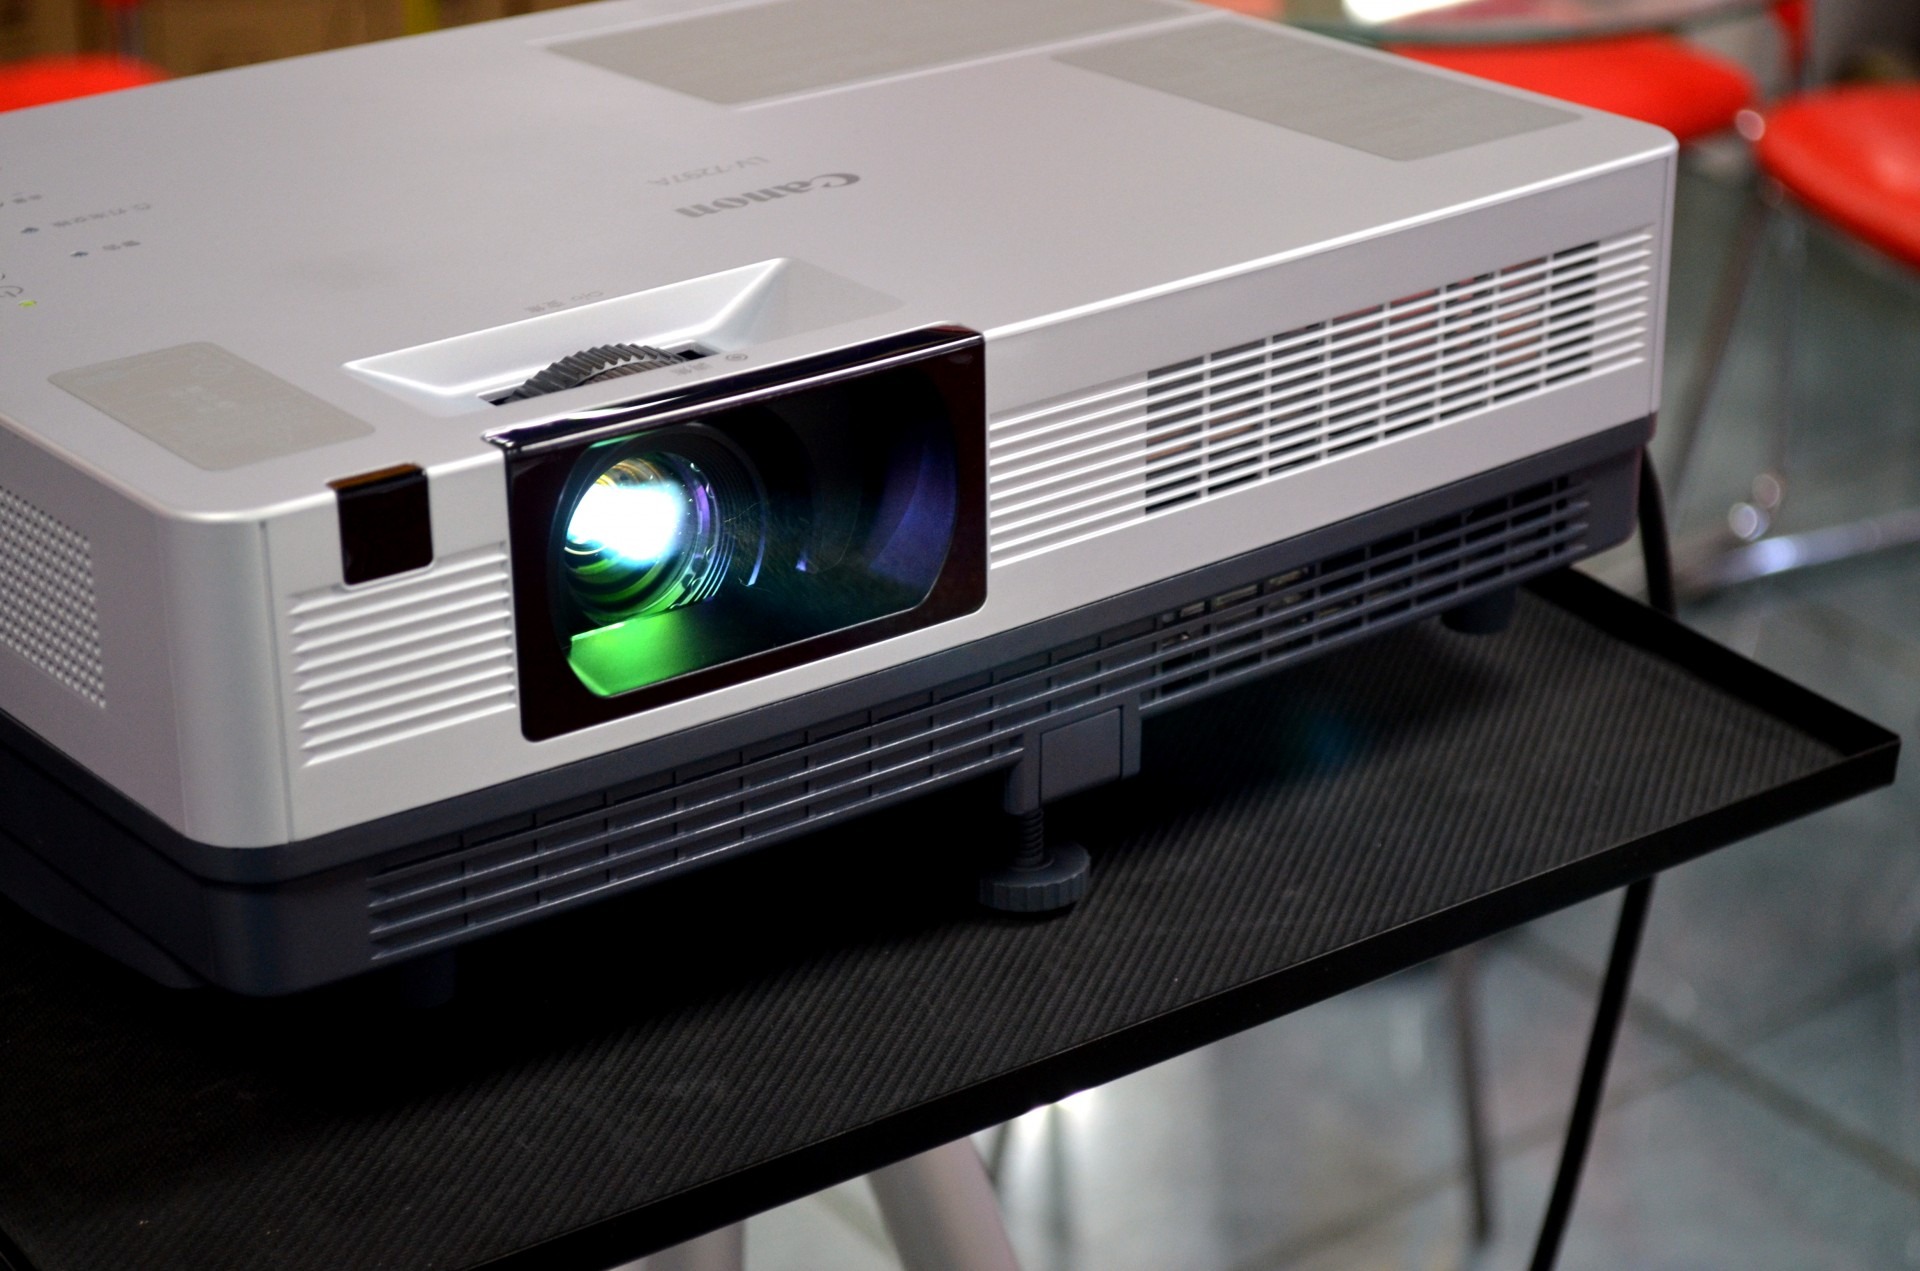
technology, gadget, business, laser, objects, display, projector, lecture, meetings, multimedia, personal computer, electronic device, video projector, lcd projector, presentations, computer projector